William Henry Thorman

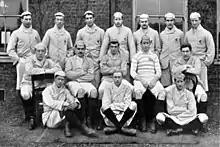
Cambridge University 1890 team, Thorman back row, third from right

Thorman first came to note as a rugby player when he was selected for the Cambridge University team, though he never played in The Varsity Match so did not win a sporting blue for rugby. Having just finished his time at Cambridge, he was invited to join Bill Maclagan's British Isles team on a tour of South Africa. Thorman played in all six of the first encounters against regional and invitational teams, all wins for the tourists. But after the match against Port Elizabeth on 25 July, Thorman played no further games in the twenty match tour, including all three Test matches against the South Africans. This was because he suffered a knee injury.